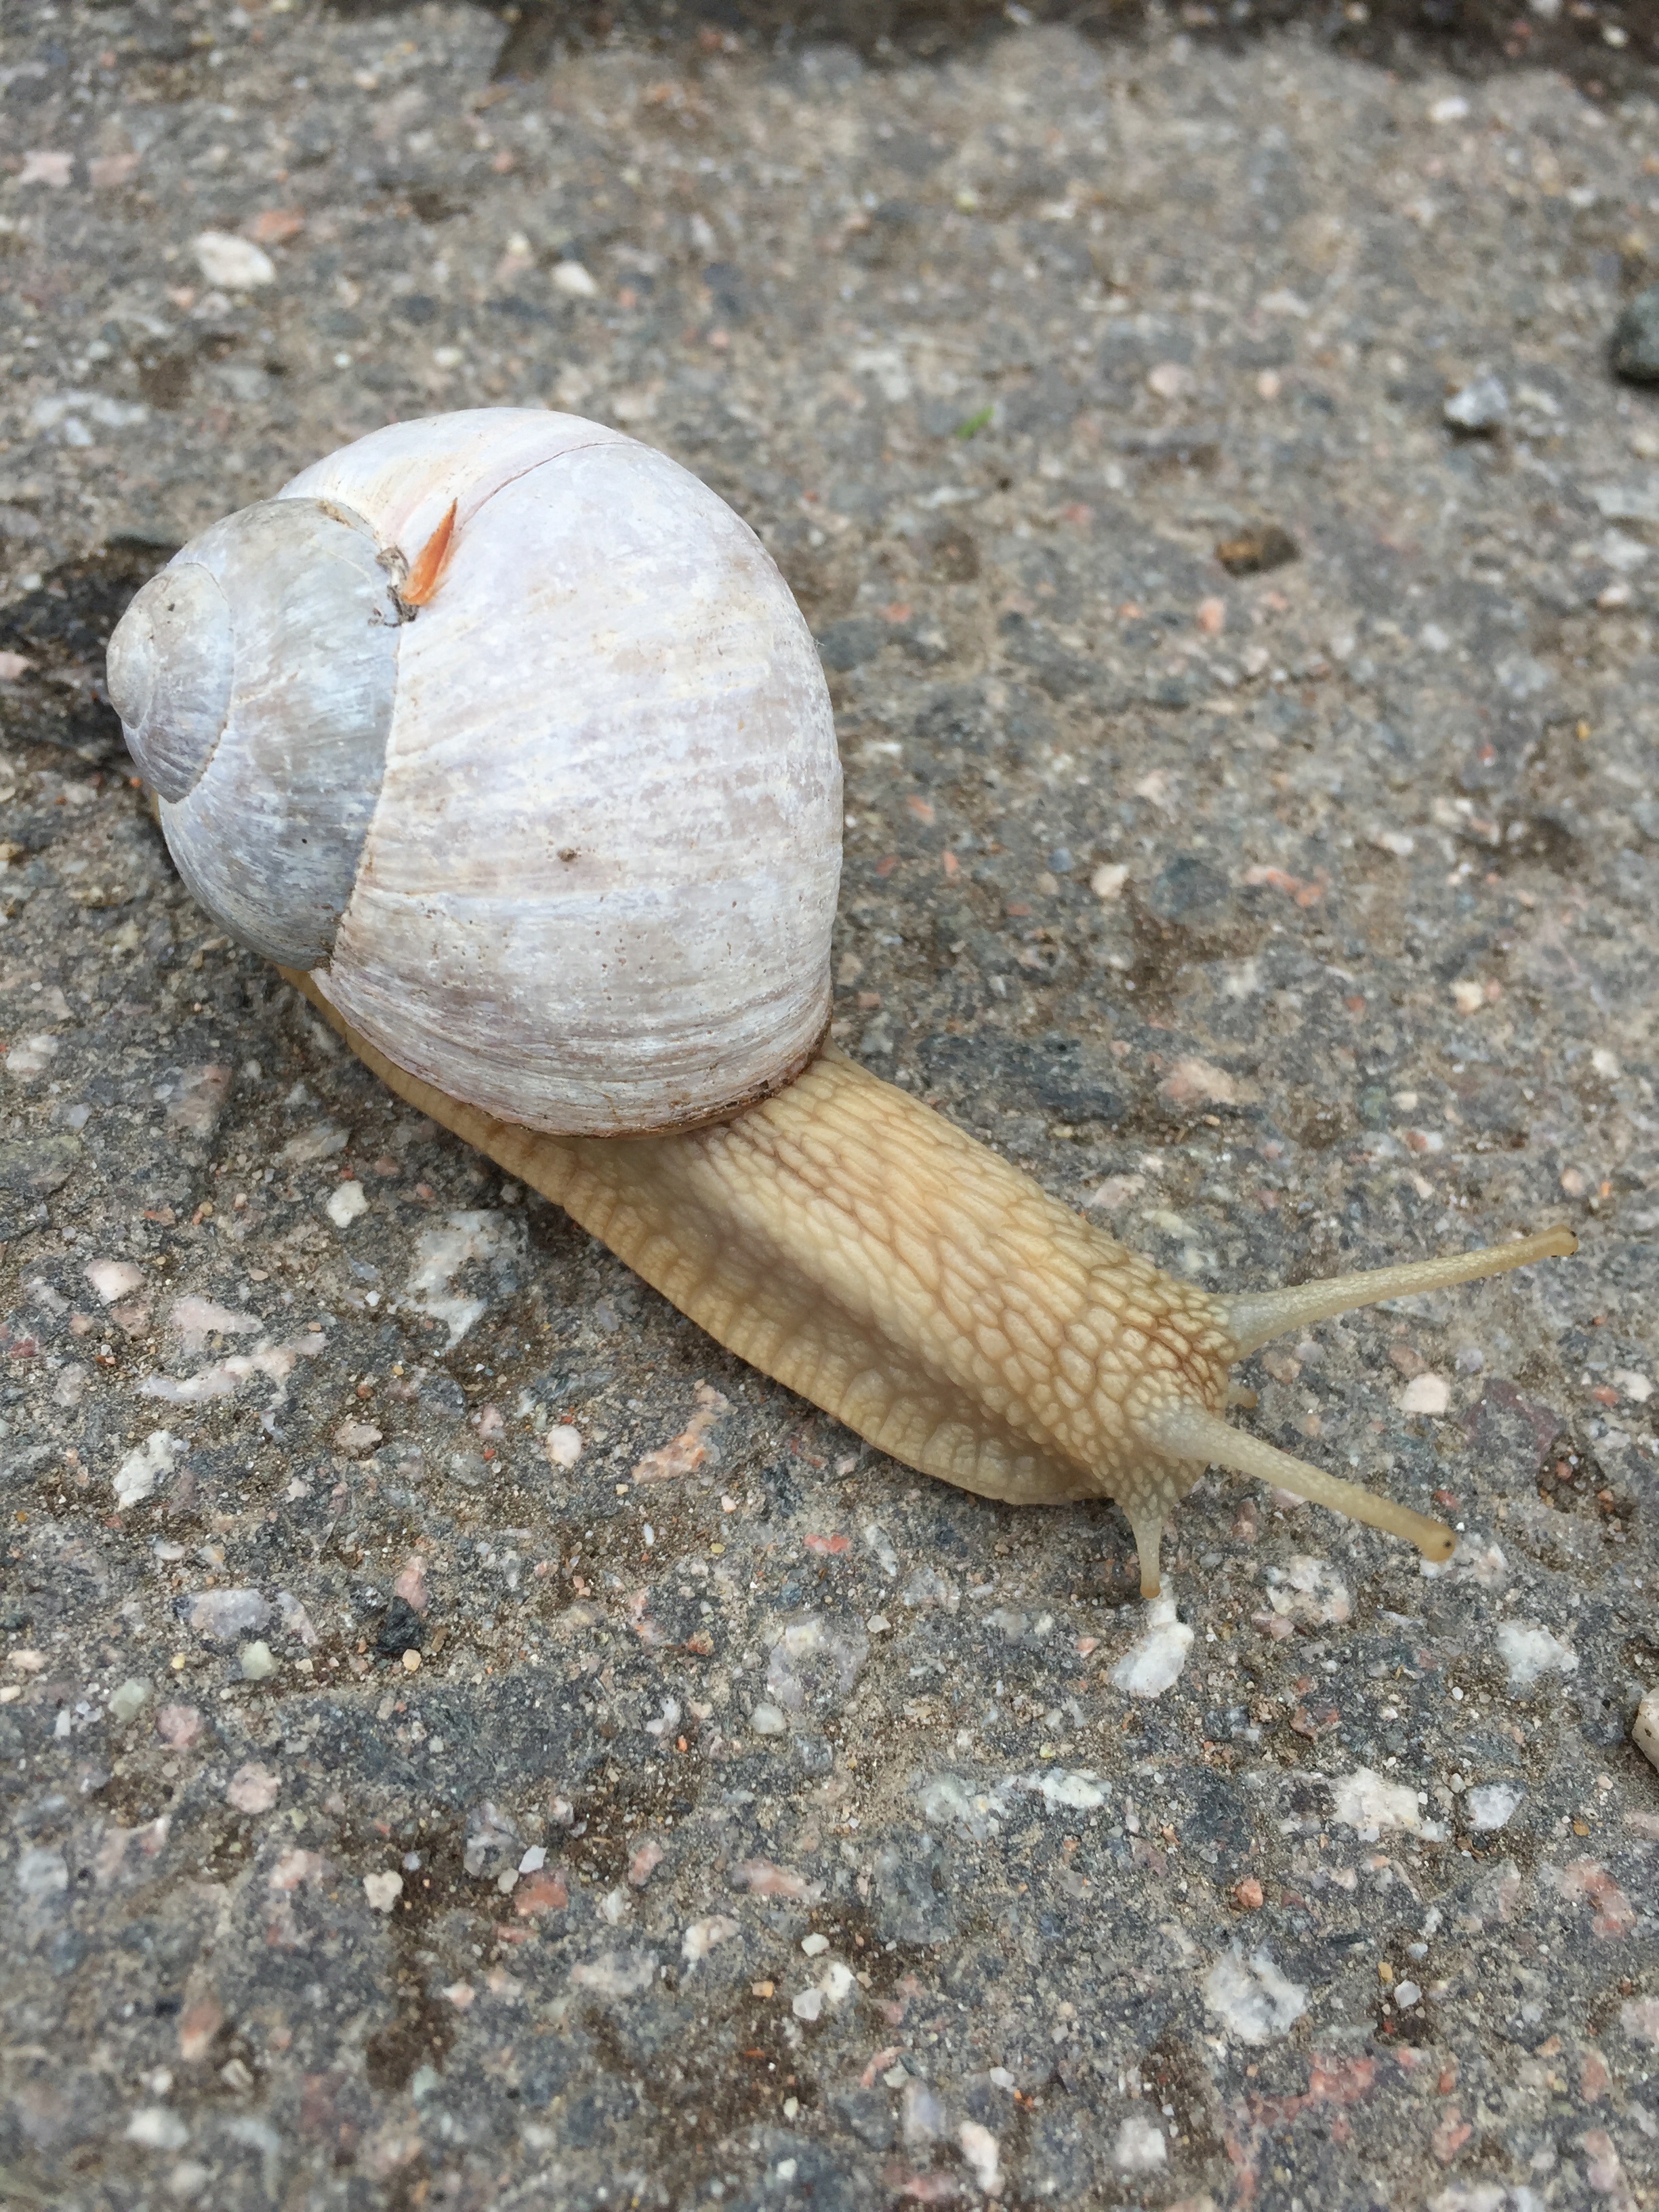
nature, house, fauna, invertebrate, snail, animals, slow, molluscs, slug, hermaphrodite, persistent, sea snail, stylommatophora, snails and slugs